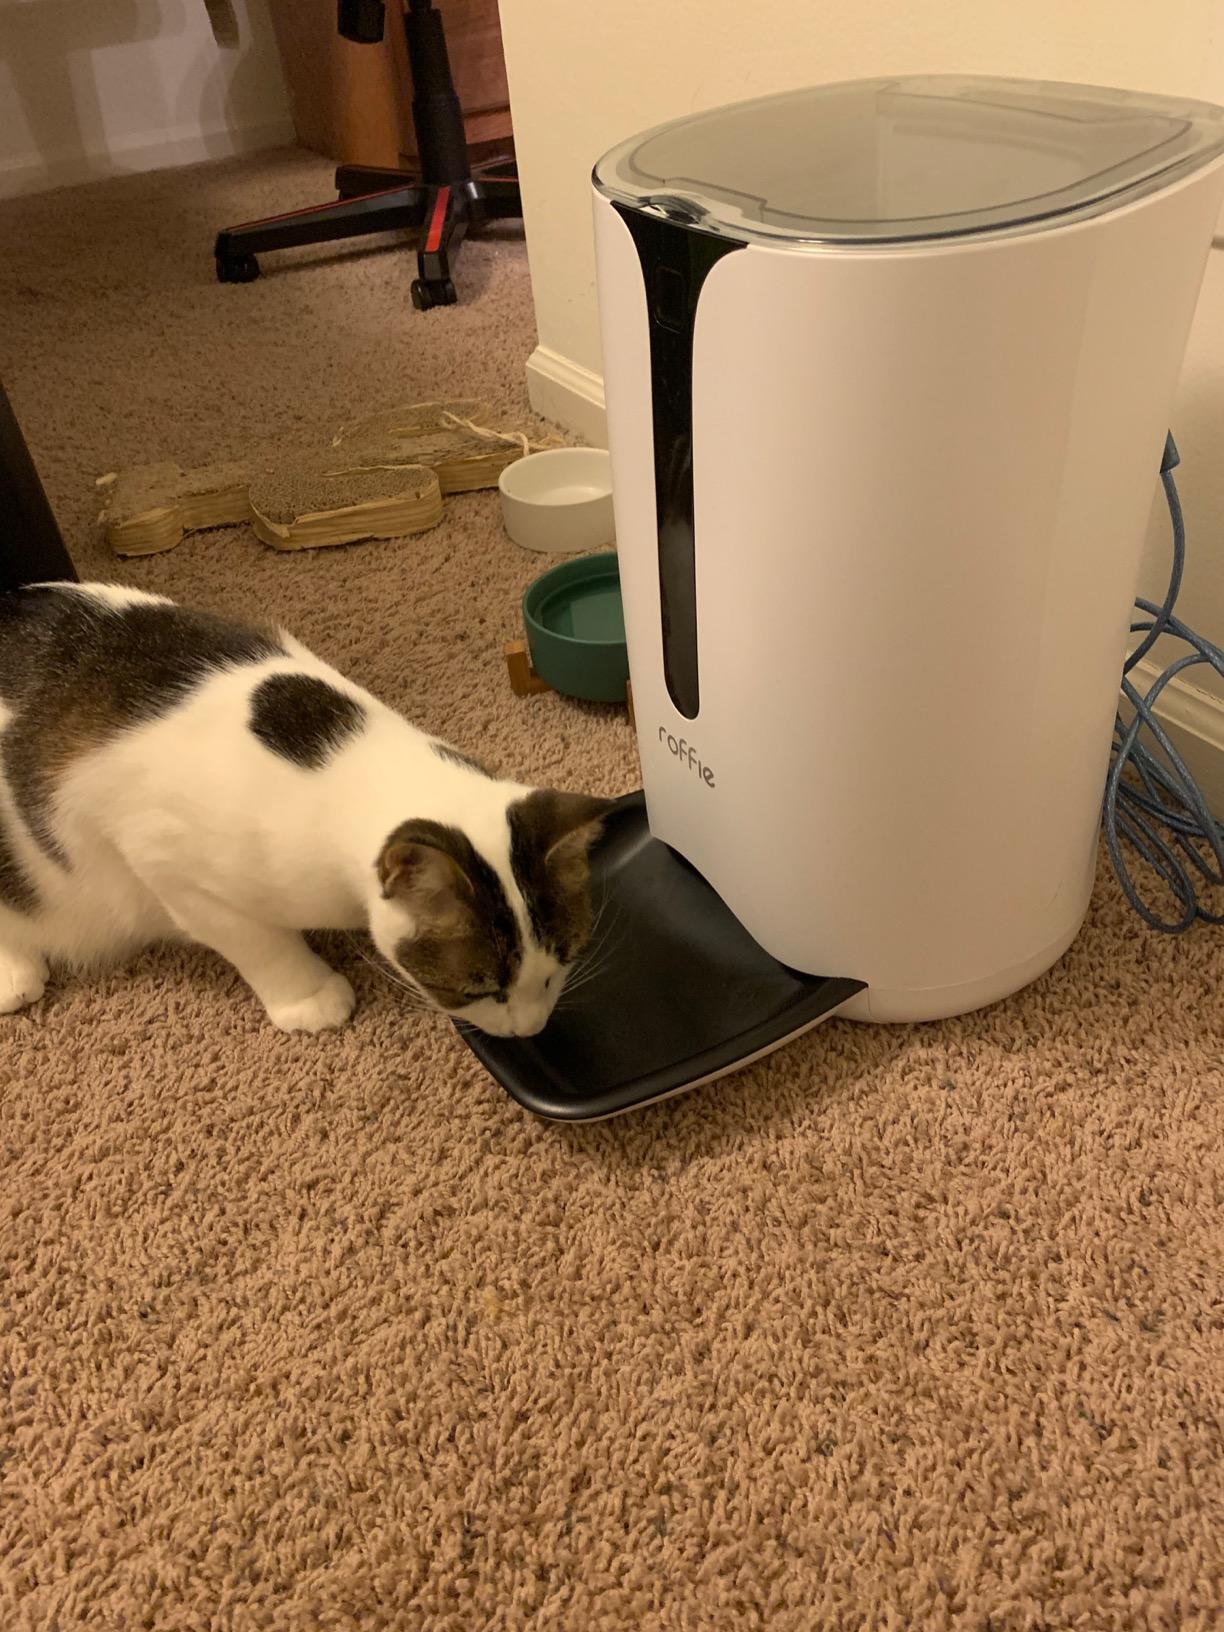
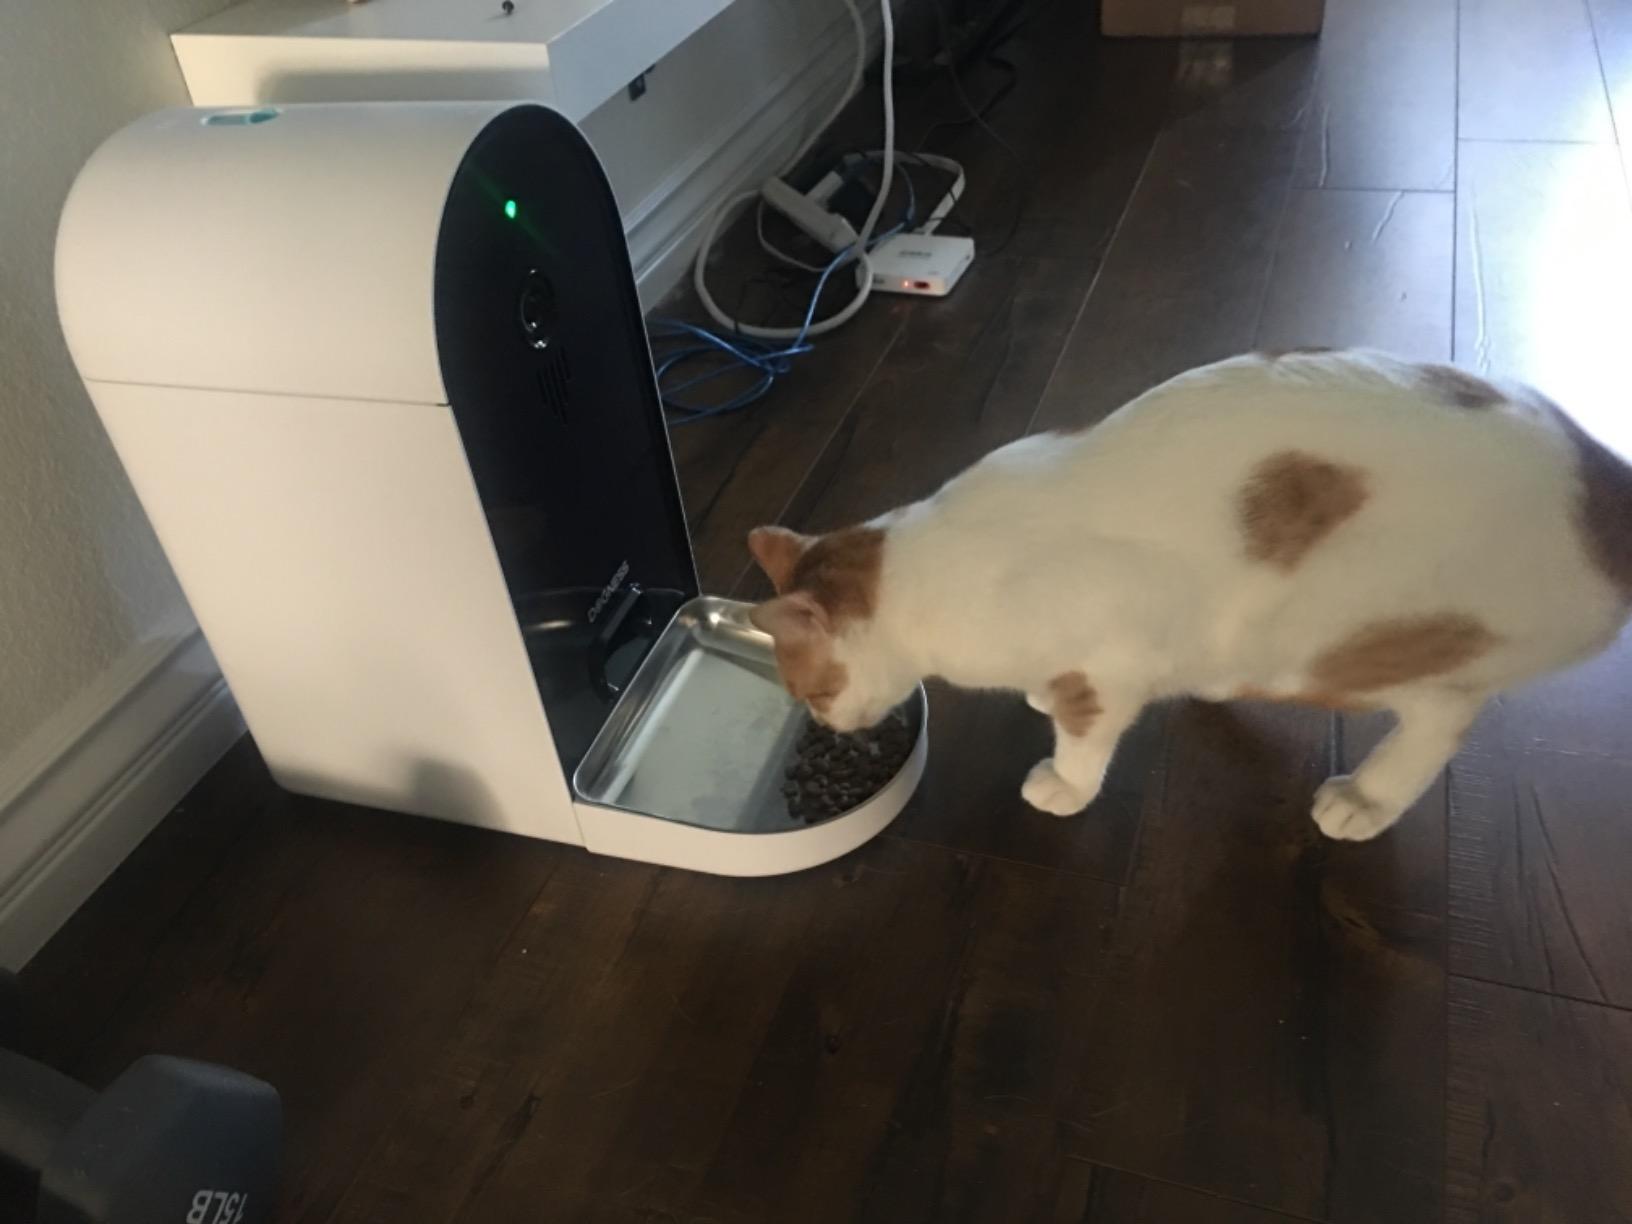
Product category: items_feeder
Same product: no